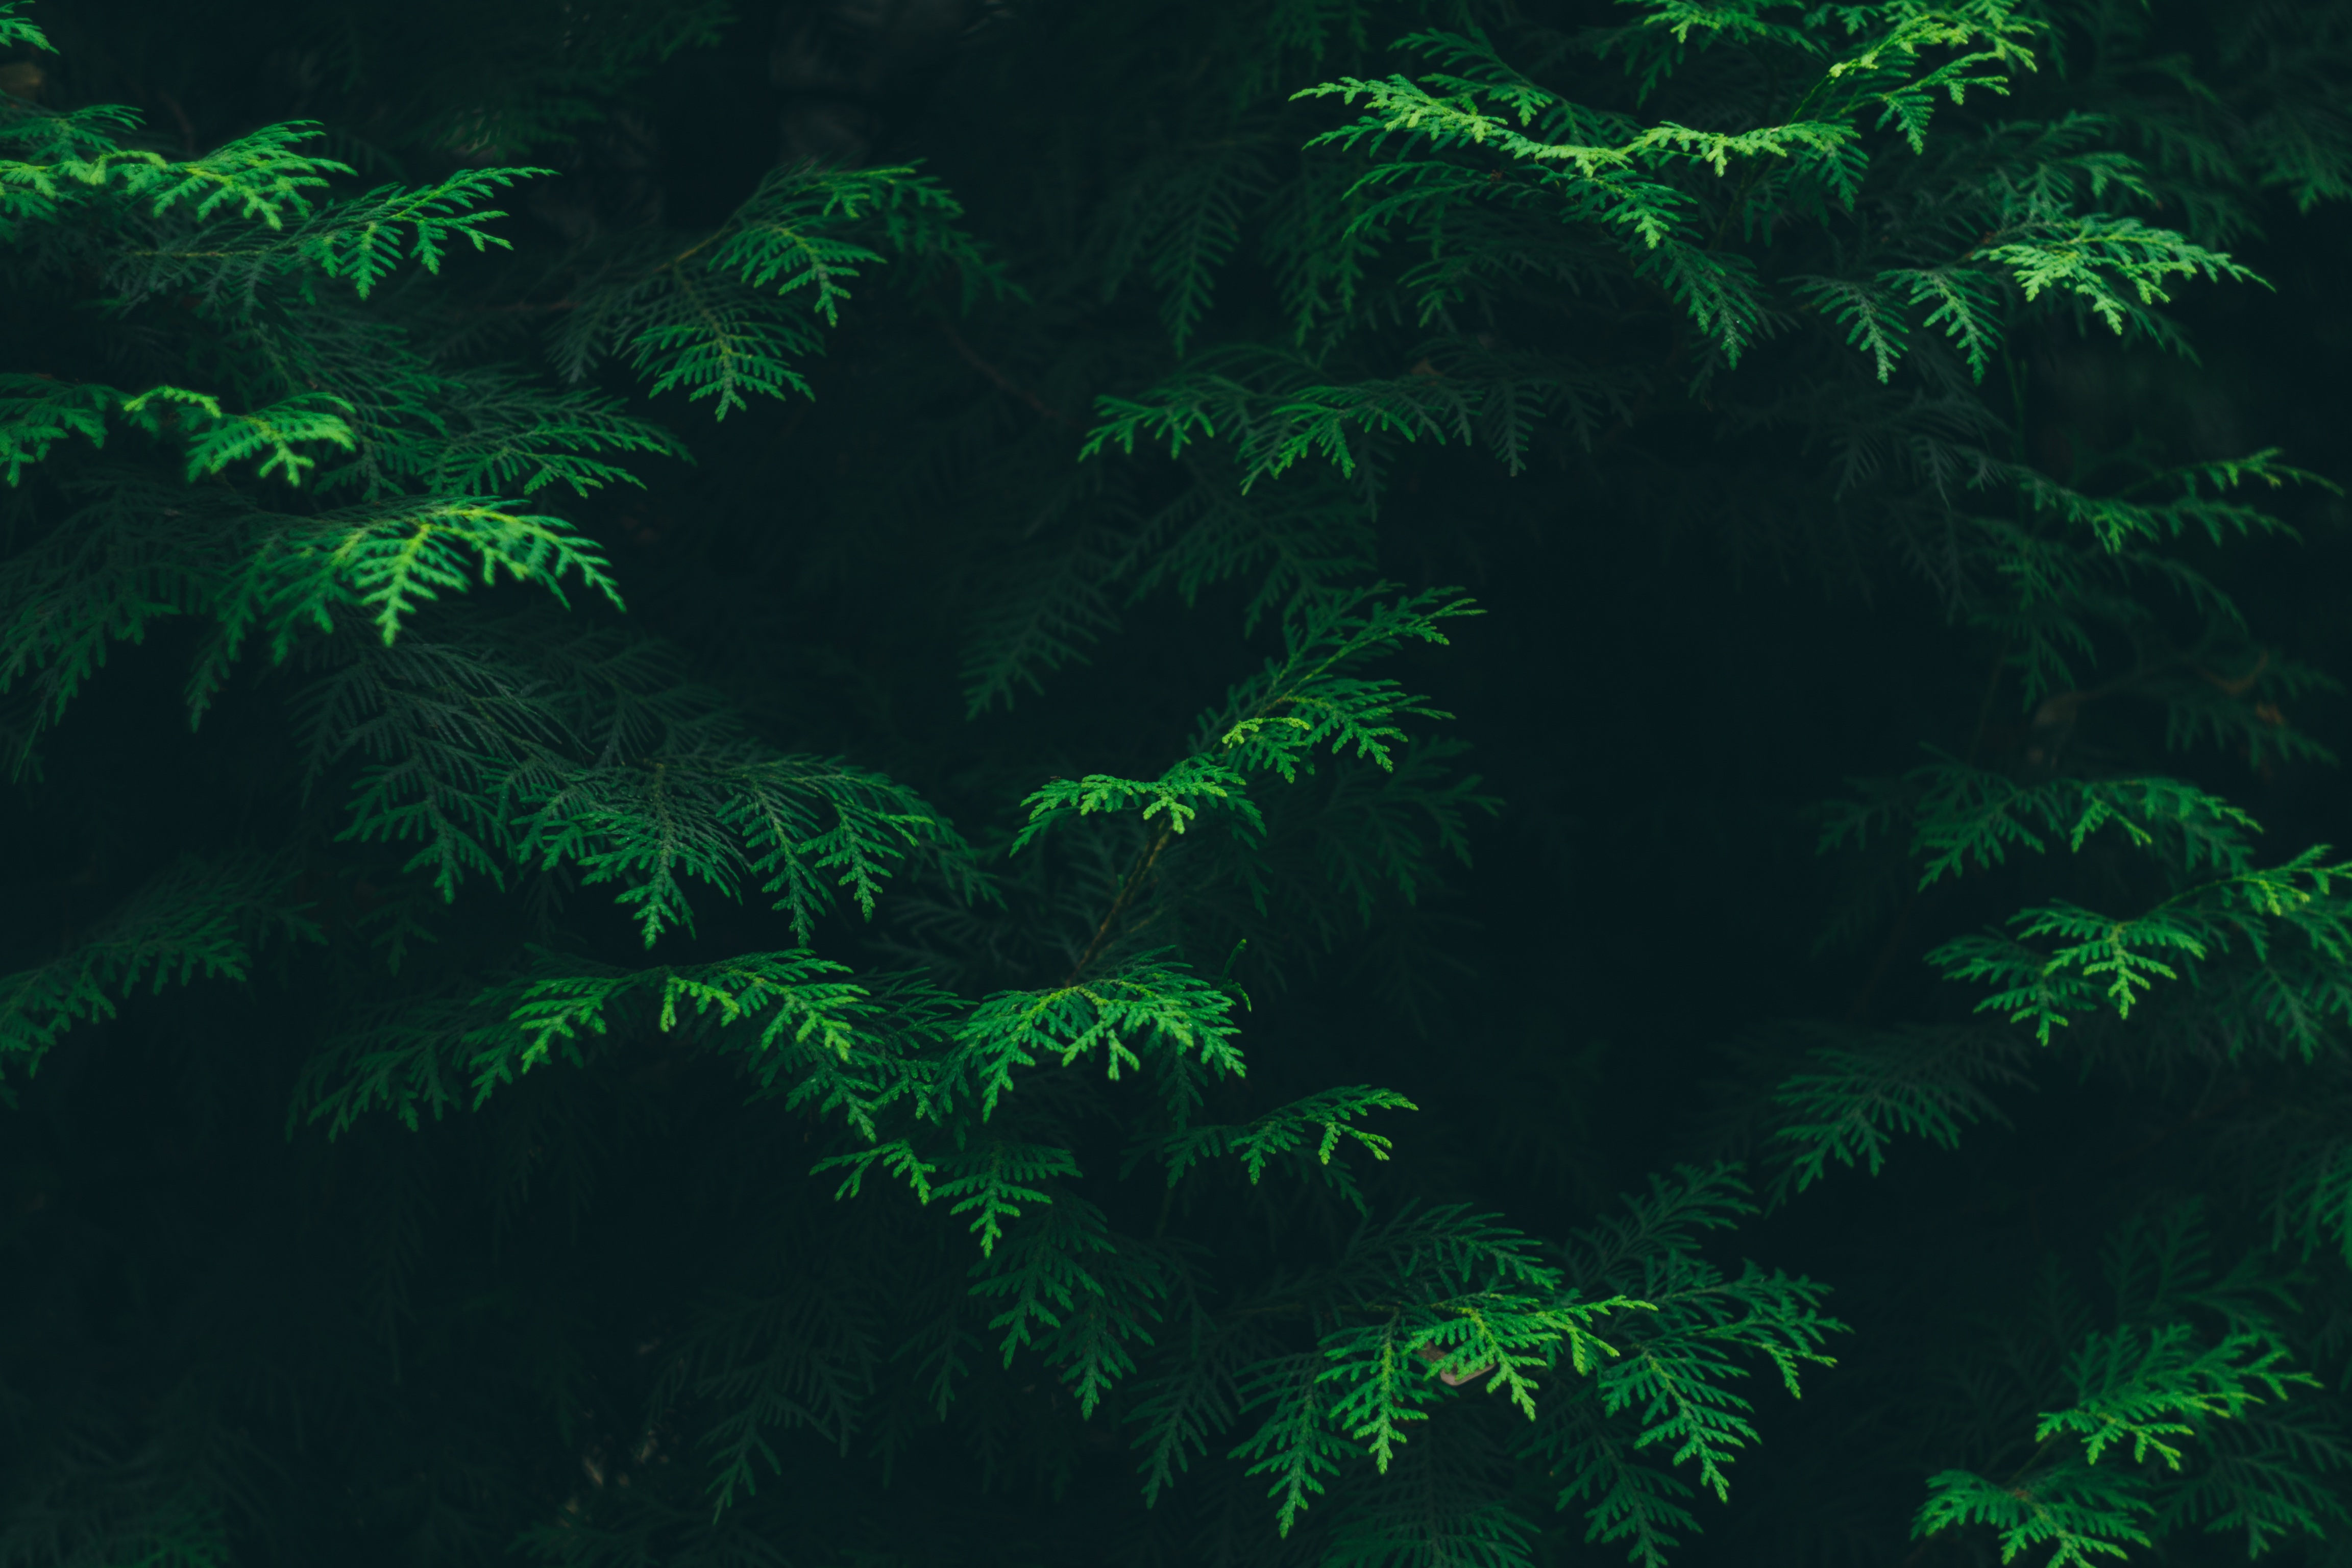
forest, branch, texture, environment, foliage, pattern, green, jungle, color, insect, darkness, flora, invertebrate, conifer, trees, leaves, outdoors, woods, rainforest, habitat, beetle, screenshot, natural environment, computer wallpaper